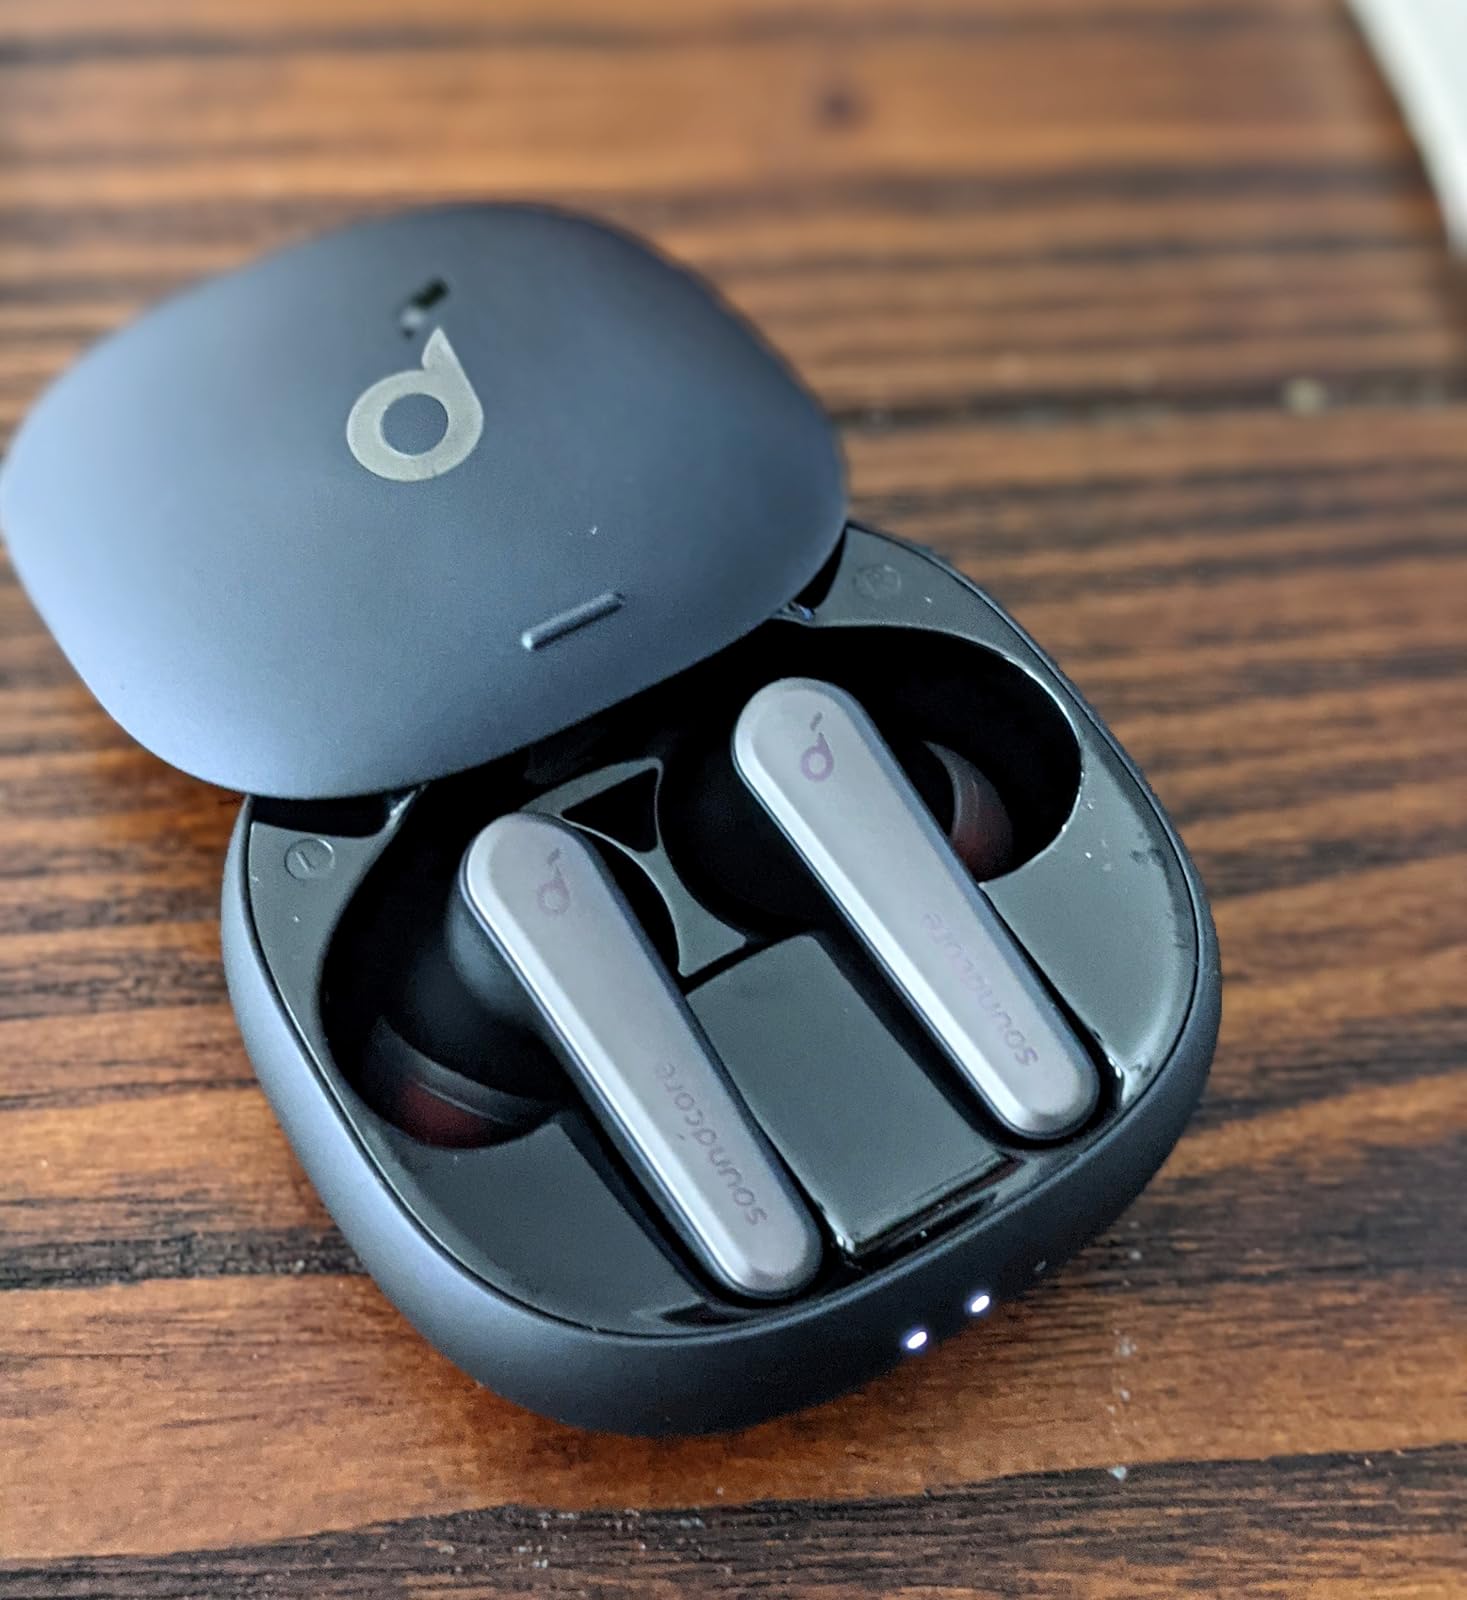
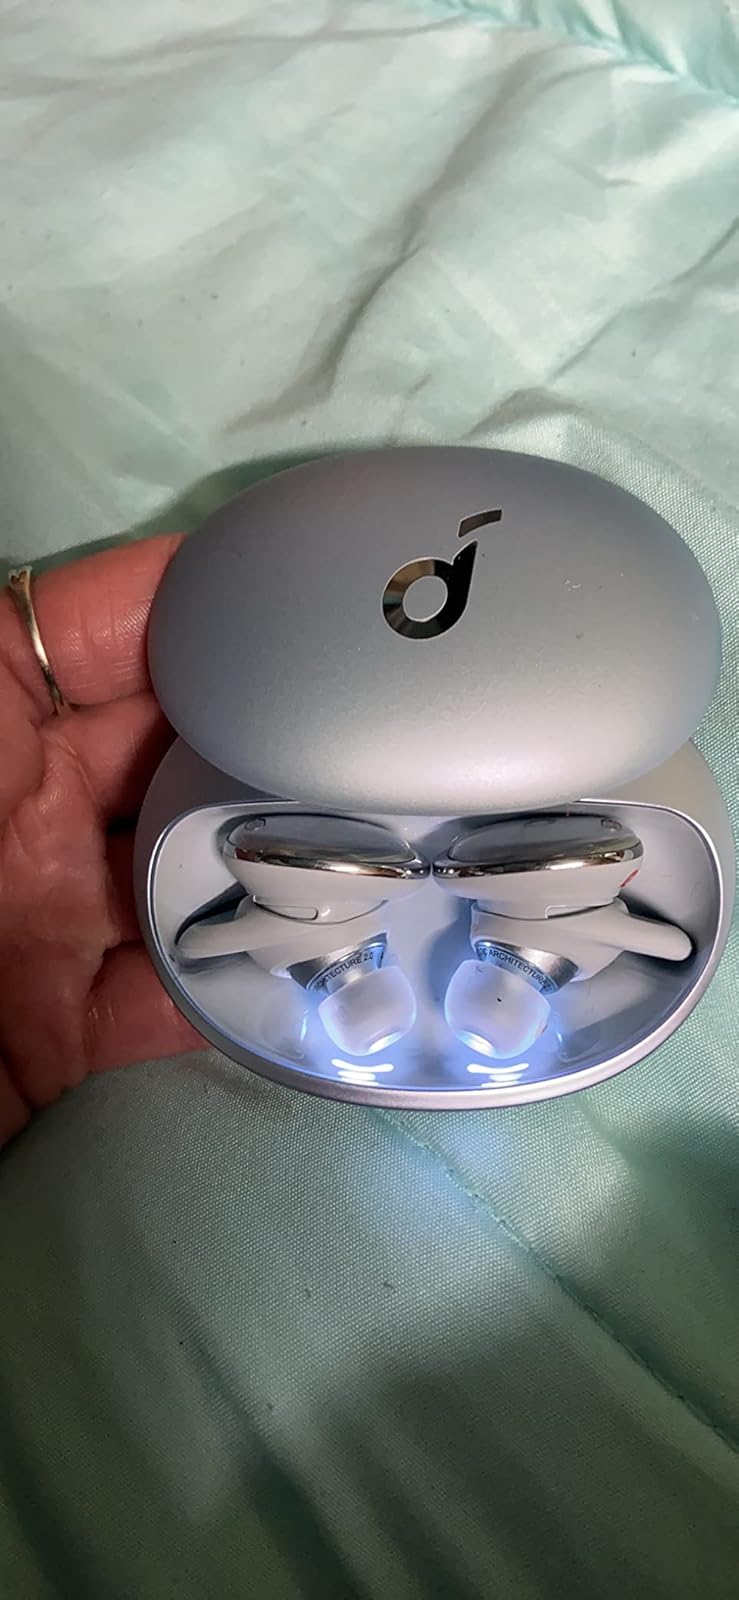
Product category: earbuds
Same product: no